Migrant School

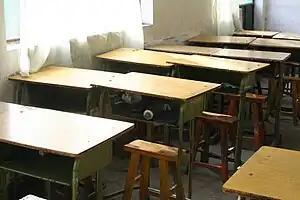
Classroom at a Migrant School in Beijing.

Migrant Schools are educational institutions established to serve the children of rural migrant workers in urban areas. Migrant Schools emerged due to the hukou system preventing migrant children from easily accessing public education. In recent years, restrictions on hukou-based admissions have been relaxed, but not without maintaining severe barriers to education for migrant children.